Silent Way

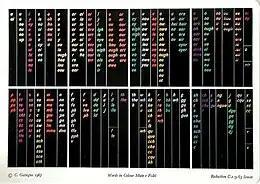
A Fidel chart for English. These charts are used to teach spelling.

The silent way makes use of specialized teaching materials: colored Cuisenaire rods, the sound-color chart, word charts, and Fidel charts. The Cuisenaire rods are wooden or plastic, and come in ten different lengths, but identical cross-section; each length has its own assigned color. The rods are used in a wide variety of situations in the classroom. At the beginning stages they can be used to introduce grammar. For example, to teach prepositions the teacher could create a situation for which the students use the statement "The blue rod is between the green one and the yellow one". They can also be used more abstractly, perhaps to represent a clock when students are learning about time.